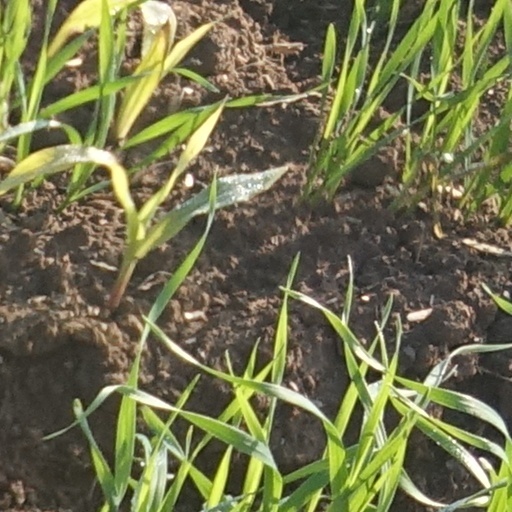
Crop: wheat